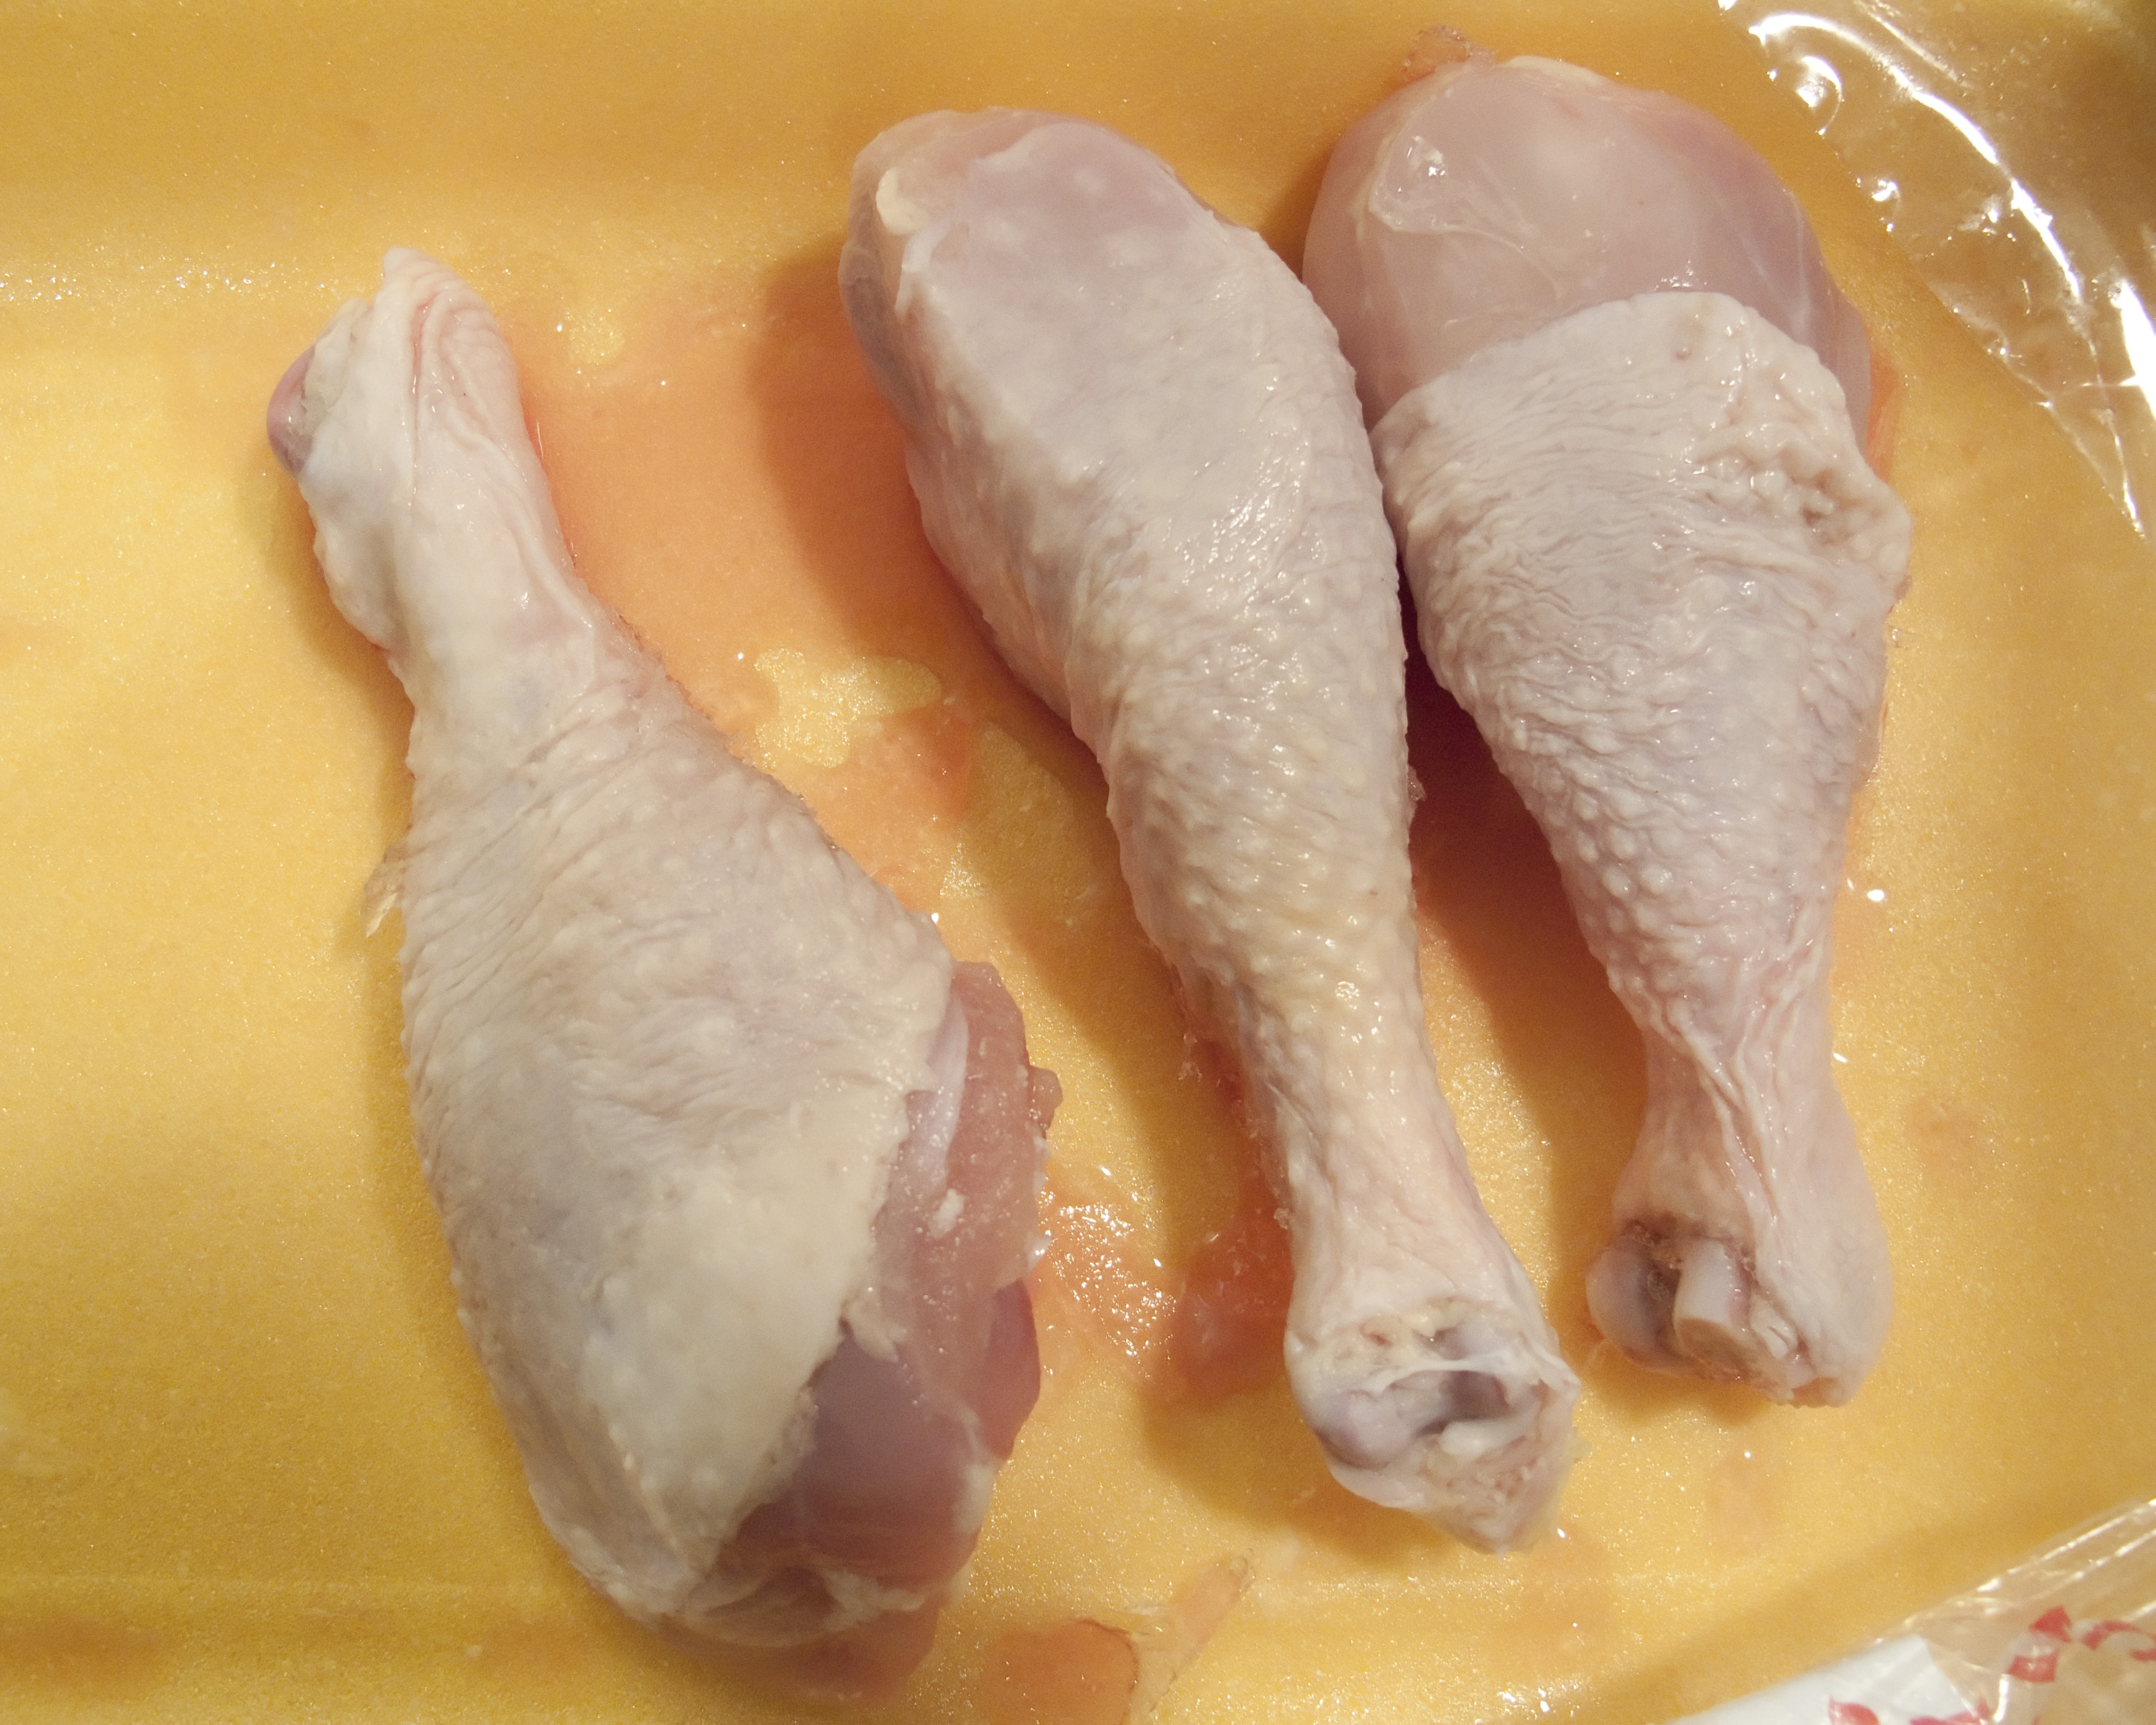
dish, food, fish, meat, cuisine, chicken, asian food